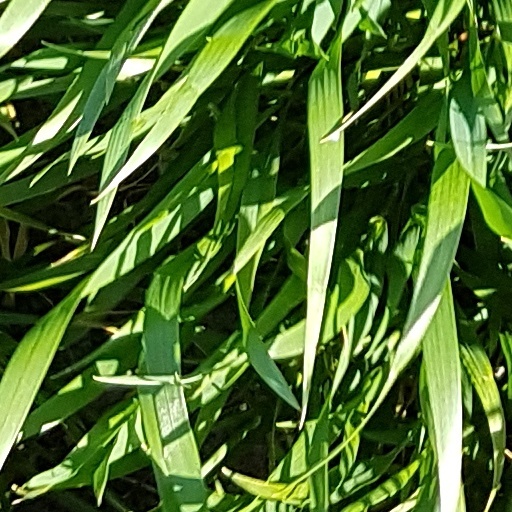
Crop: wheat